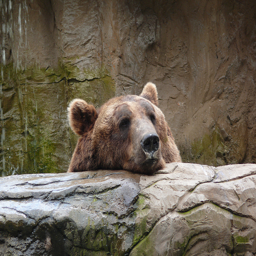
A bear putting his face on a rock.
A bear resting it's head on a rock.
a bear resting its head on a tree in an enclosure
A large brown bear rest his head on a large rock.
A bear who is resting its head on a rock.